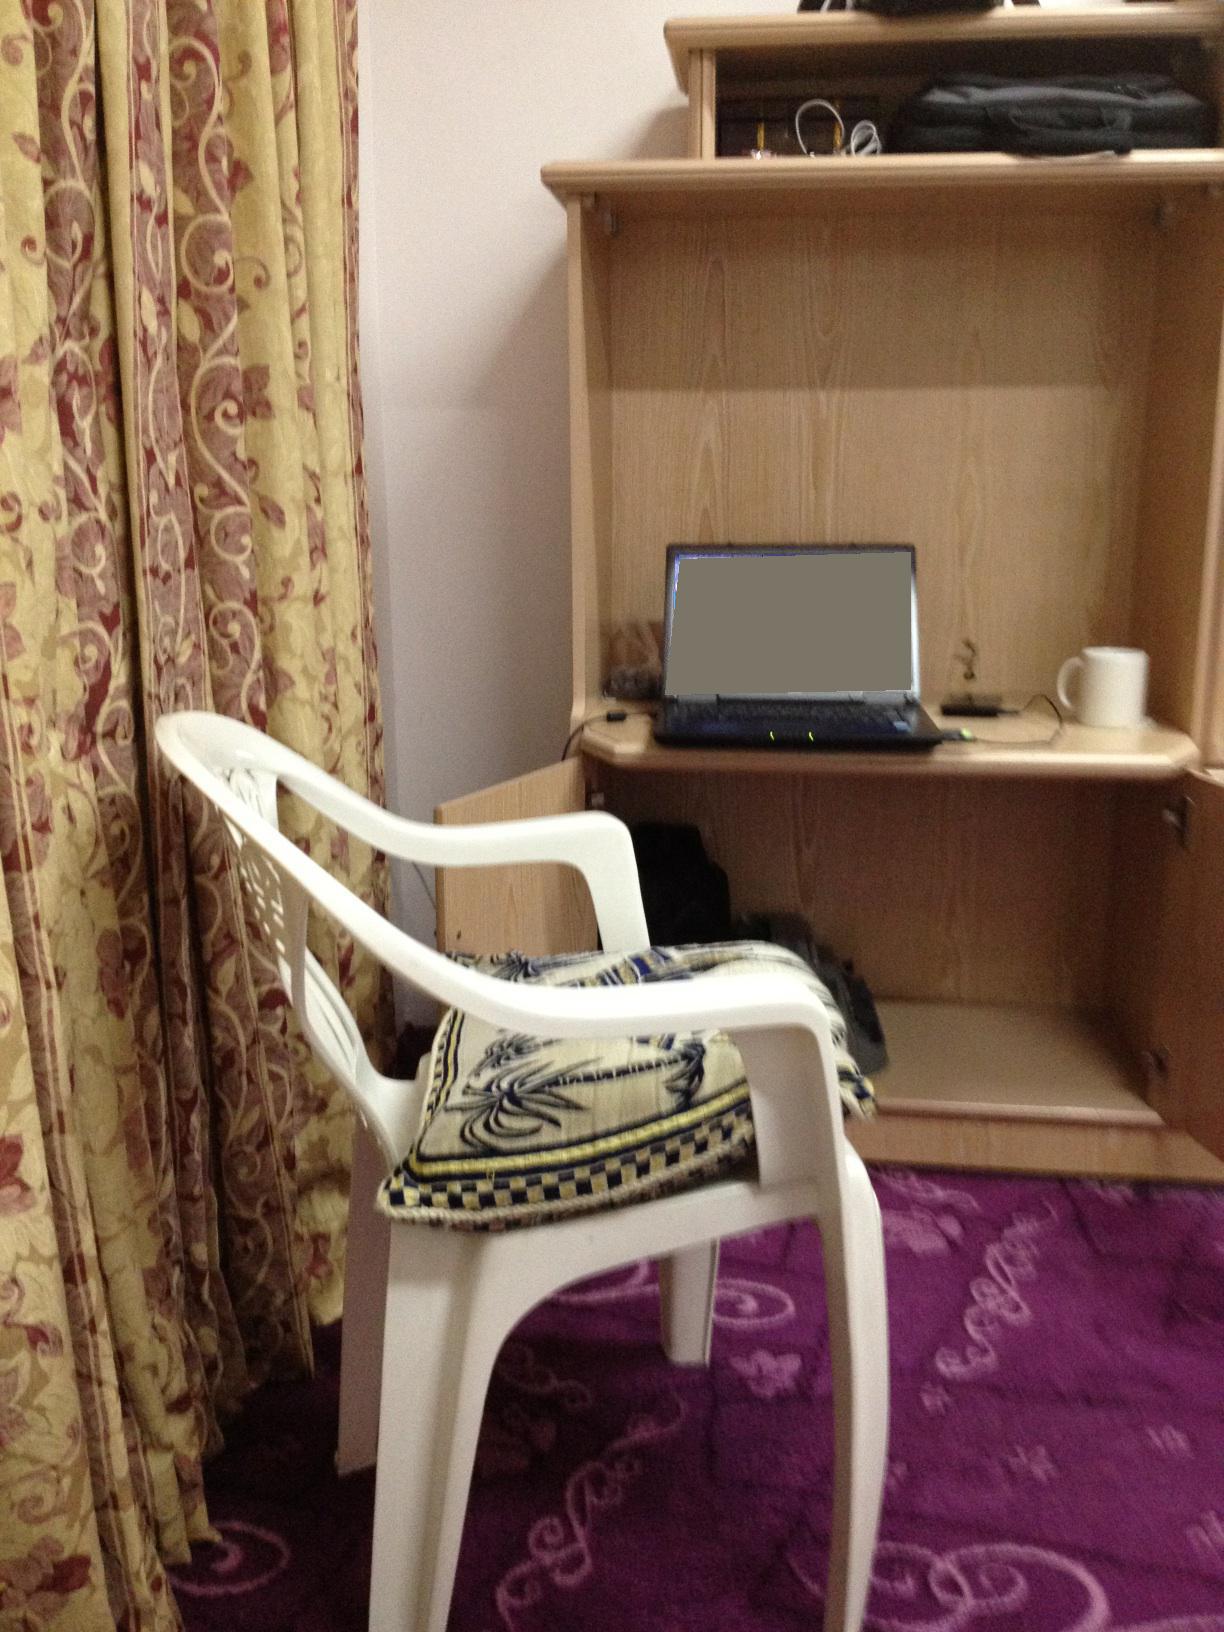Question: IS IT A BOOK
Answer: no